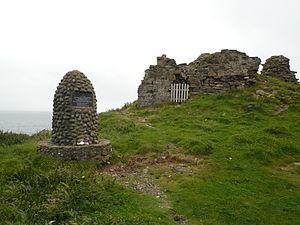
La culture de l'Écosse forme une synthèse des différentes cultures, celtes, pictes et anglaises principalement, ayant baigné le pays. Les reliefs naturels, délimitant géographiquement les Highlands, montagneux et isolés, au Nord, et les Lowlands, plus ouverts aux échanges culturels et commerciaux avec l'Angleterre, ont joué un rôle important dans l'établissement du panorama culturel écossais.
Le rite funéraire est un ensemble de gestes, de rites et de paroles et dans certains pays de danses, accompagnant l'agonie puis la mort d'un être humain pour lui rendre hommage et, en quelque sorte, l'accompagner grâce à une cérémonie.